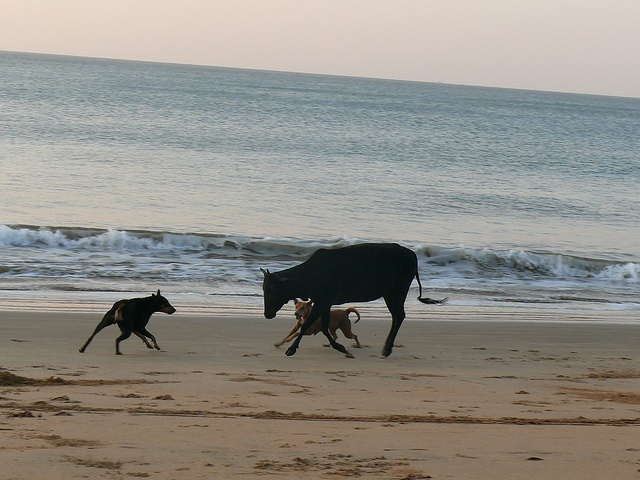
A couple of dogs standing around a black cow on a beach.
some dogs playing with a cow on the beach
Here is an outdoor view of the area.

There is not an image that is available for display.
TWO DOGS ARE CHASING A COW ON THE BEACH